Sumangalo

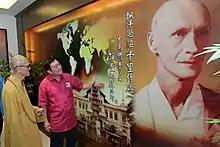
Father Sumangalo Memorial Hall is located in Penang, Malaysia

In January 1959 he was offered the honorary abbotship of Poh Ern Shih Temple, thus becoming the first Westerner to be the abbot of a Buddhist temple in Singapore. While in Singapore, he assisted Pitt Chin Hui in her translation of the "Ksitigarbha Bodhisattva Sutra" from Chinese to English. He returned to Malaya and spent his later years at Penang Buddhist Association, where most of his Dharma lectures were held. His lectures were later compiled in English and Chinese and are still freely distributed. Venerable Sumangalo died on 6 February 1963 and was cremated in Penang.